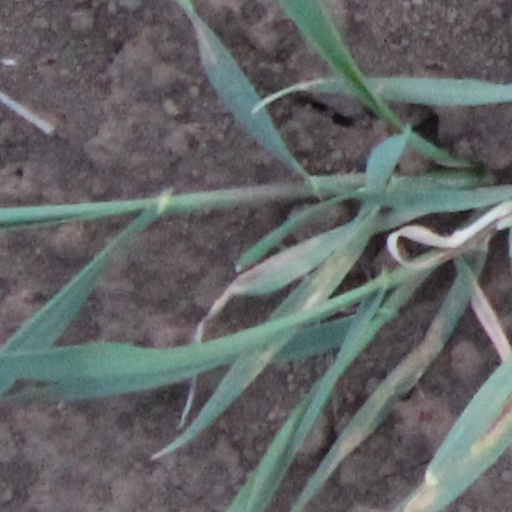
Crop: wheat